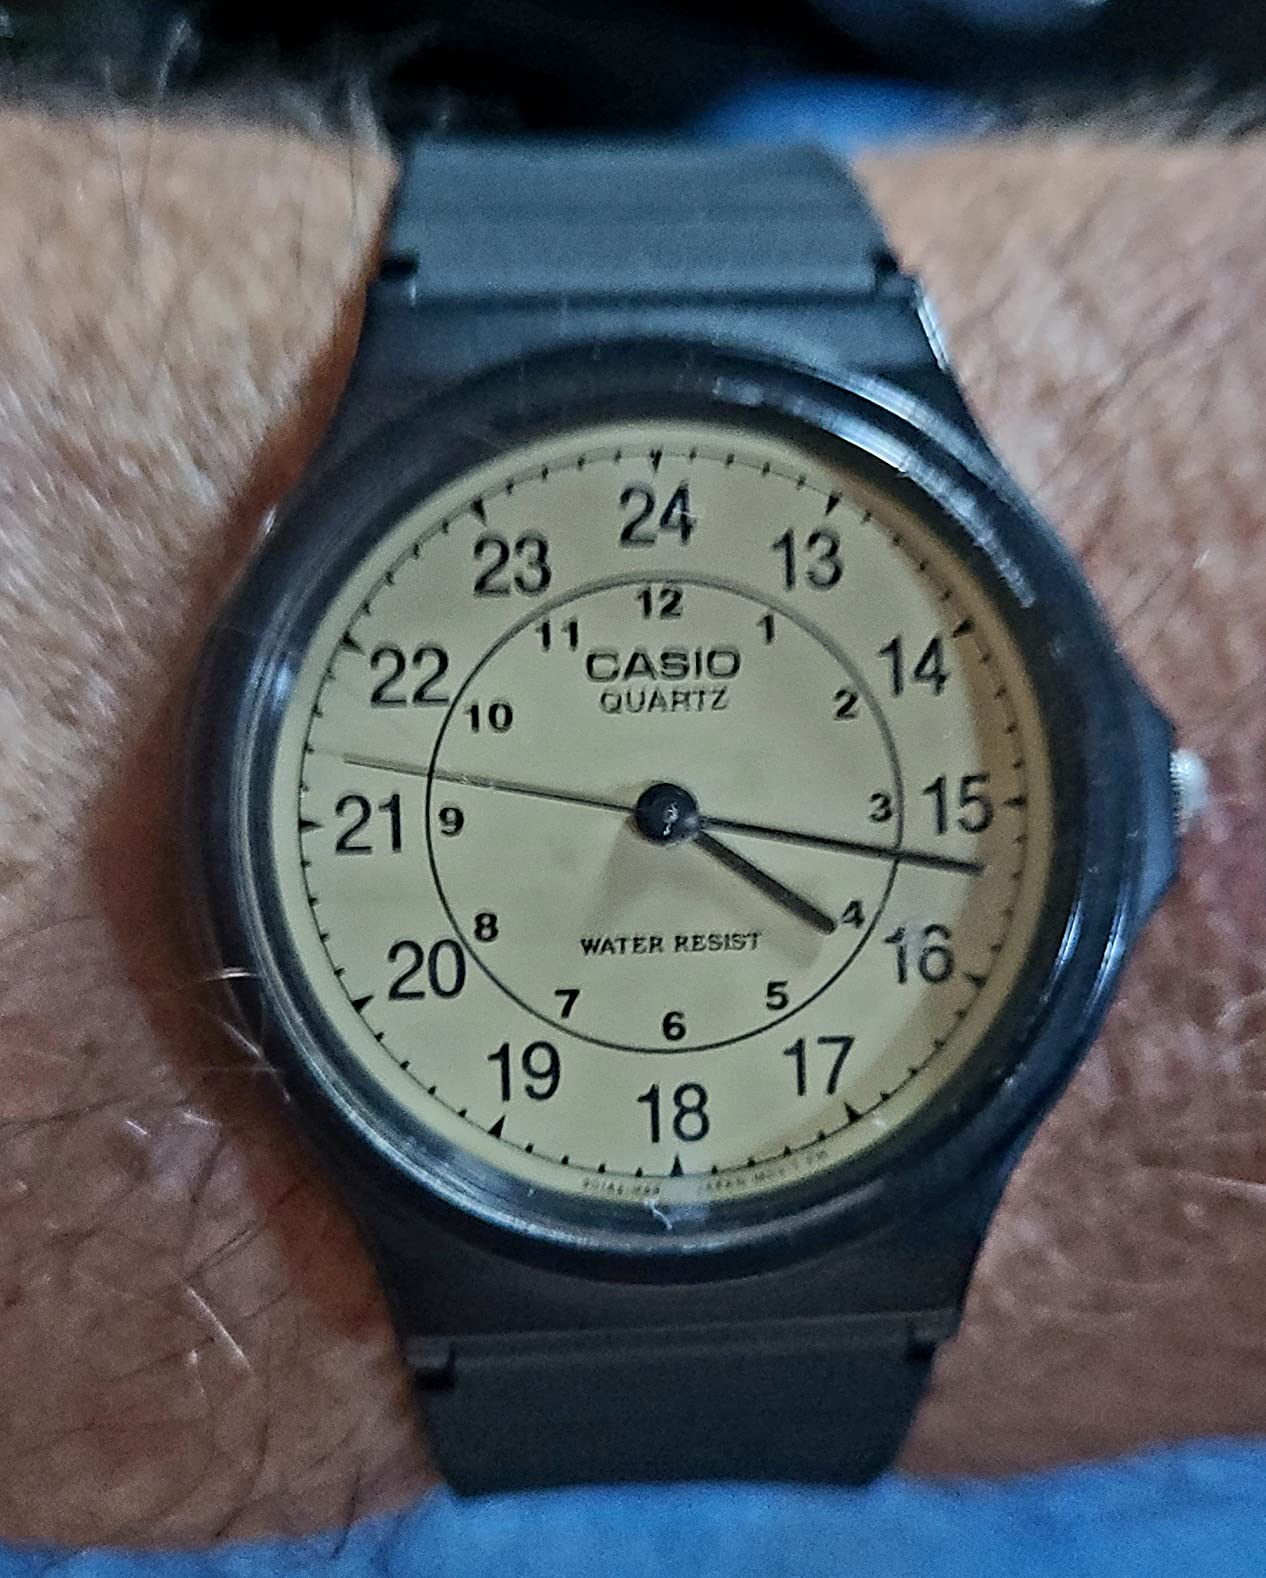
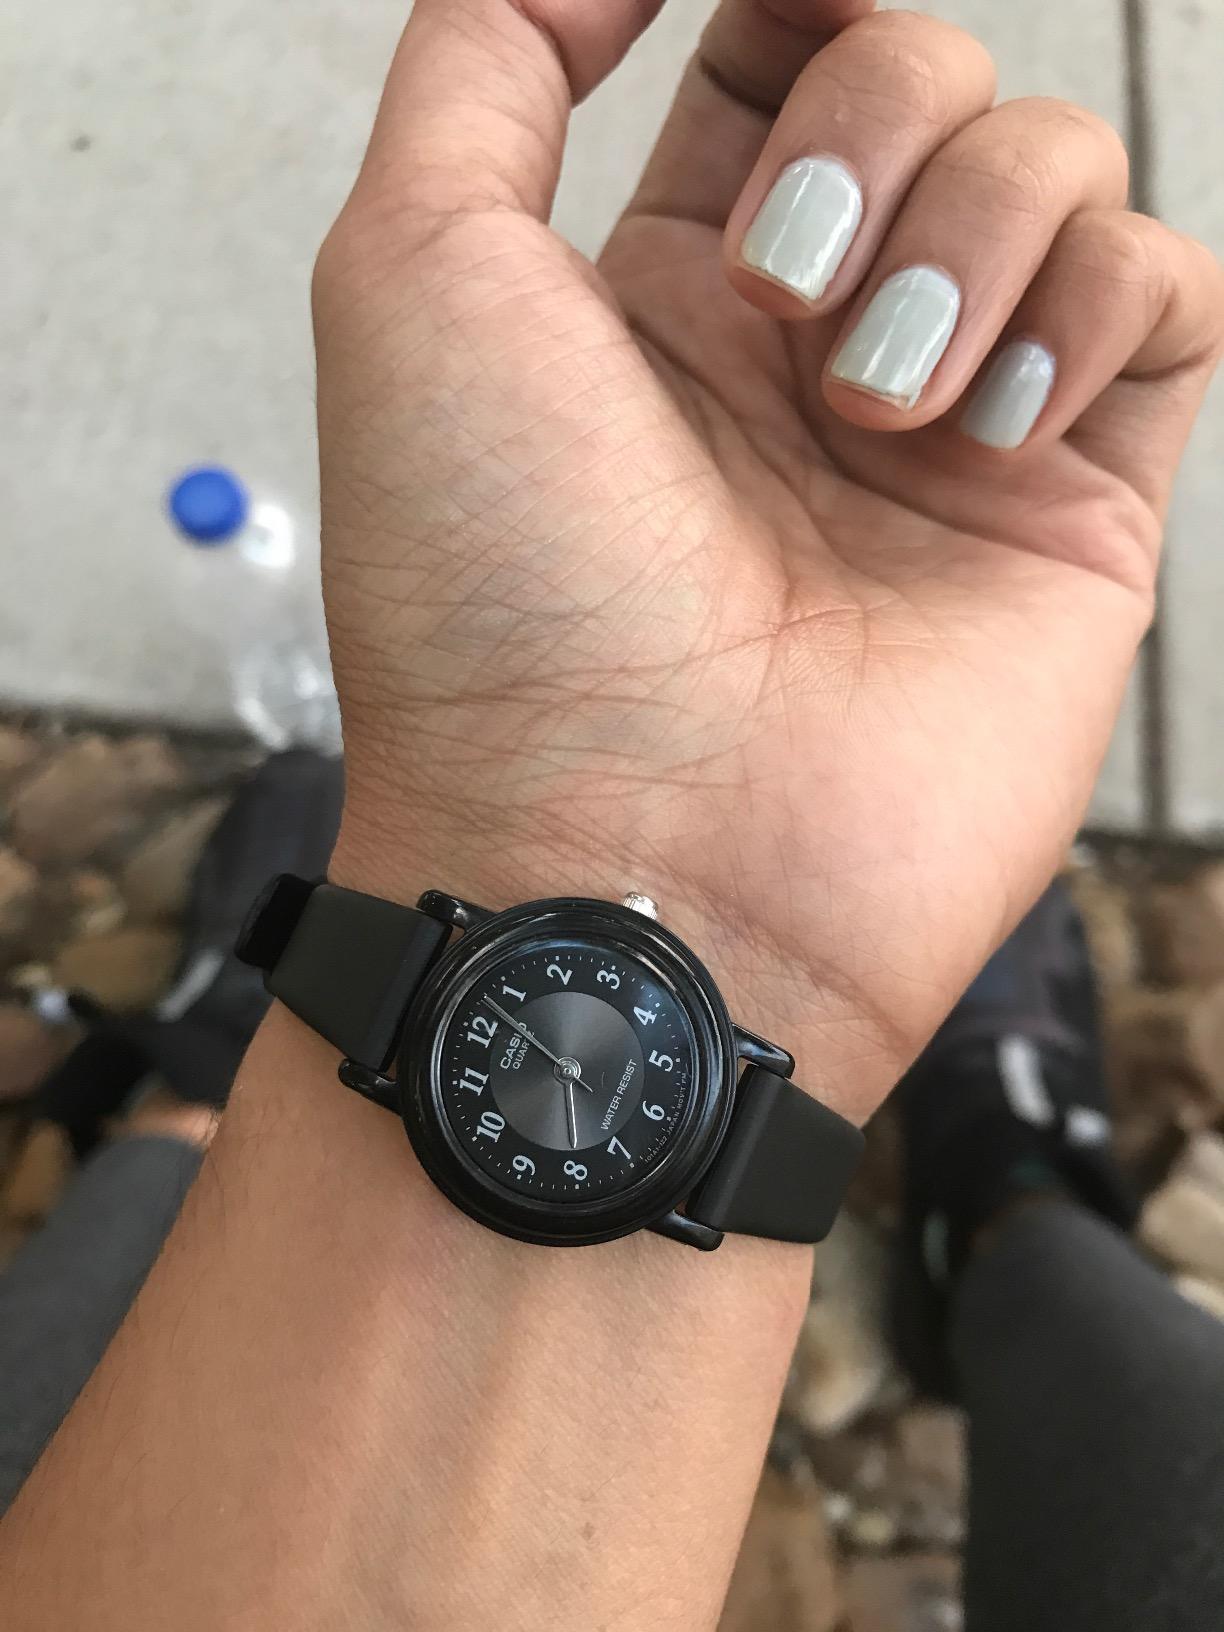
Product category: accessories_watch
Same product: no